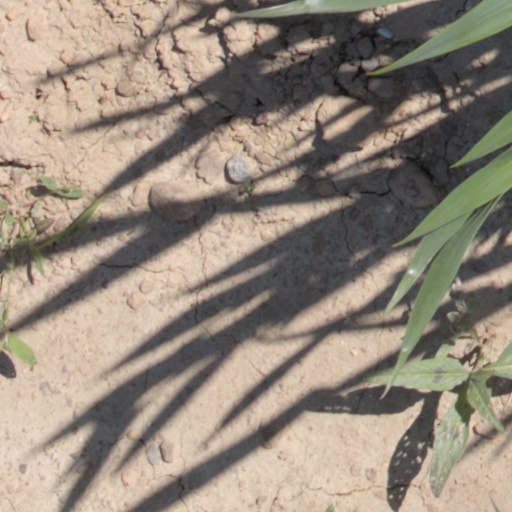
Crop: wheat